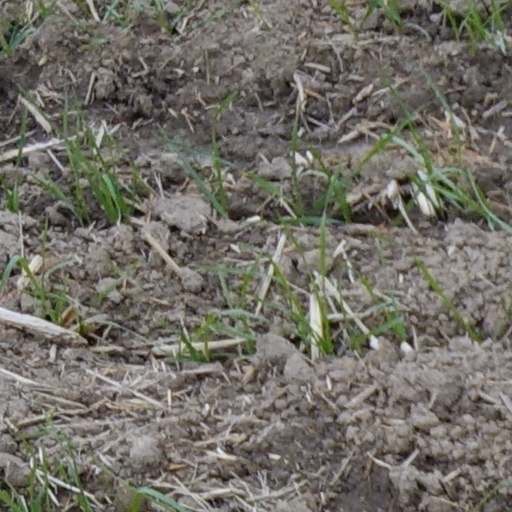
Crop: wheat